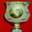
Label: cup